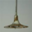
Label: lamp